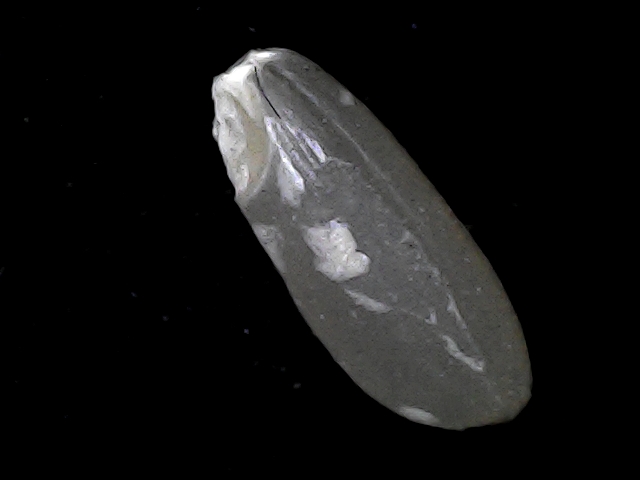
Rice variety: BD93